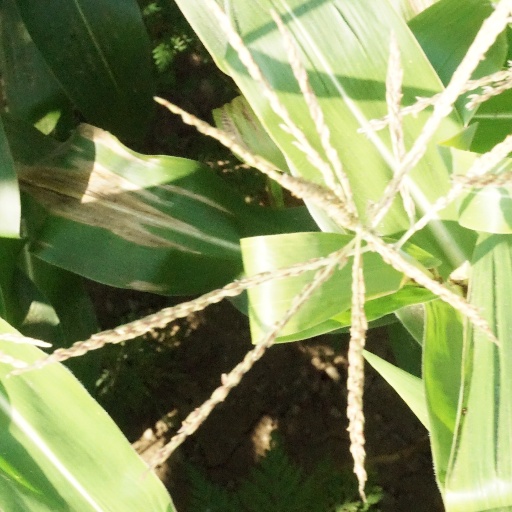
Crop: maize; corn